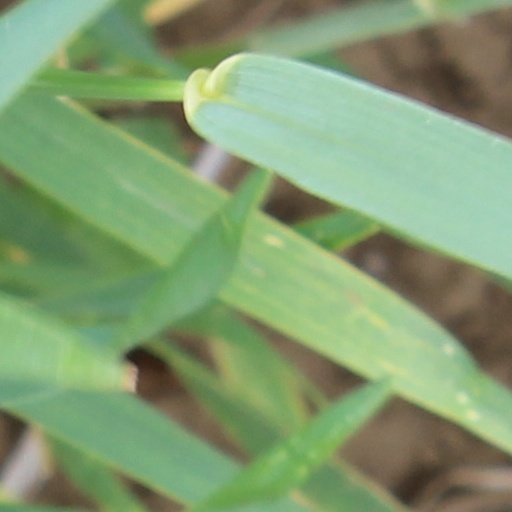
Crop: wheat